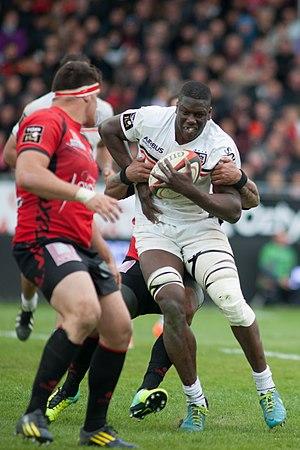
Yacouba Camara, né le 2 juin 1994 à Aubervilliers, est un joueur français de rugby à XV qui évolue au poste de troisième ligne aile. Il joue avec le Montpellier HR depuis 2017, après être passé par le centre de formation du RC Massy Essonne, avec qui il a joué quelques matchs en Pro D2 ainsi qu'au Stade toulousain pendant 4 ans. Il obtient sa première cape avec l'équipe de France lors du Tournoi des Six Nations 2016.